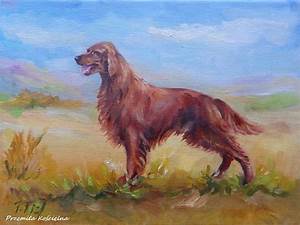
Label: dog